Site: saxony
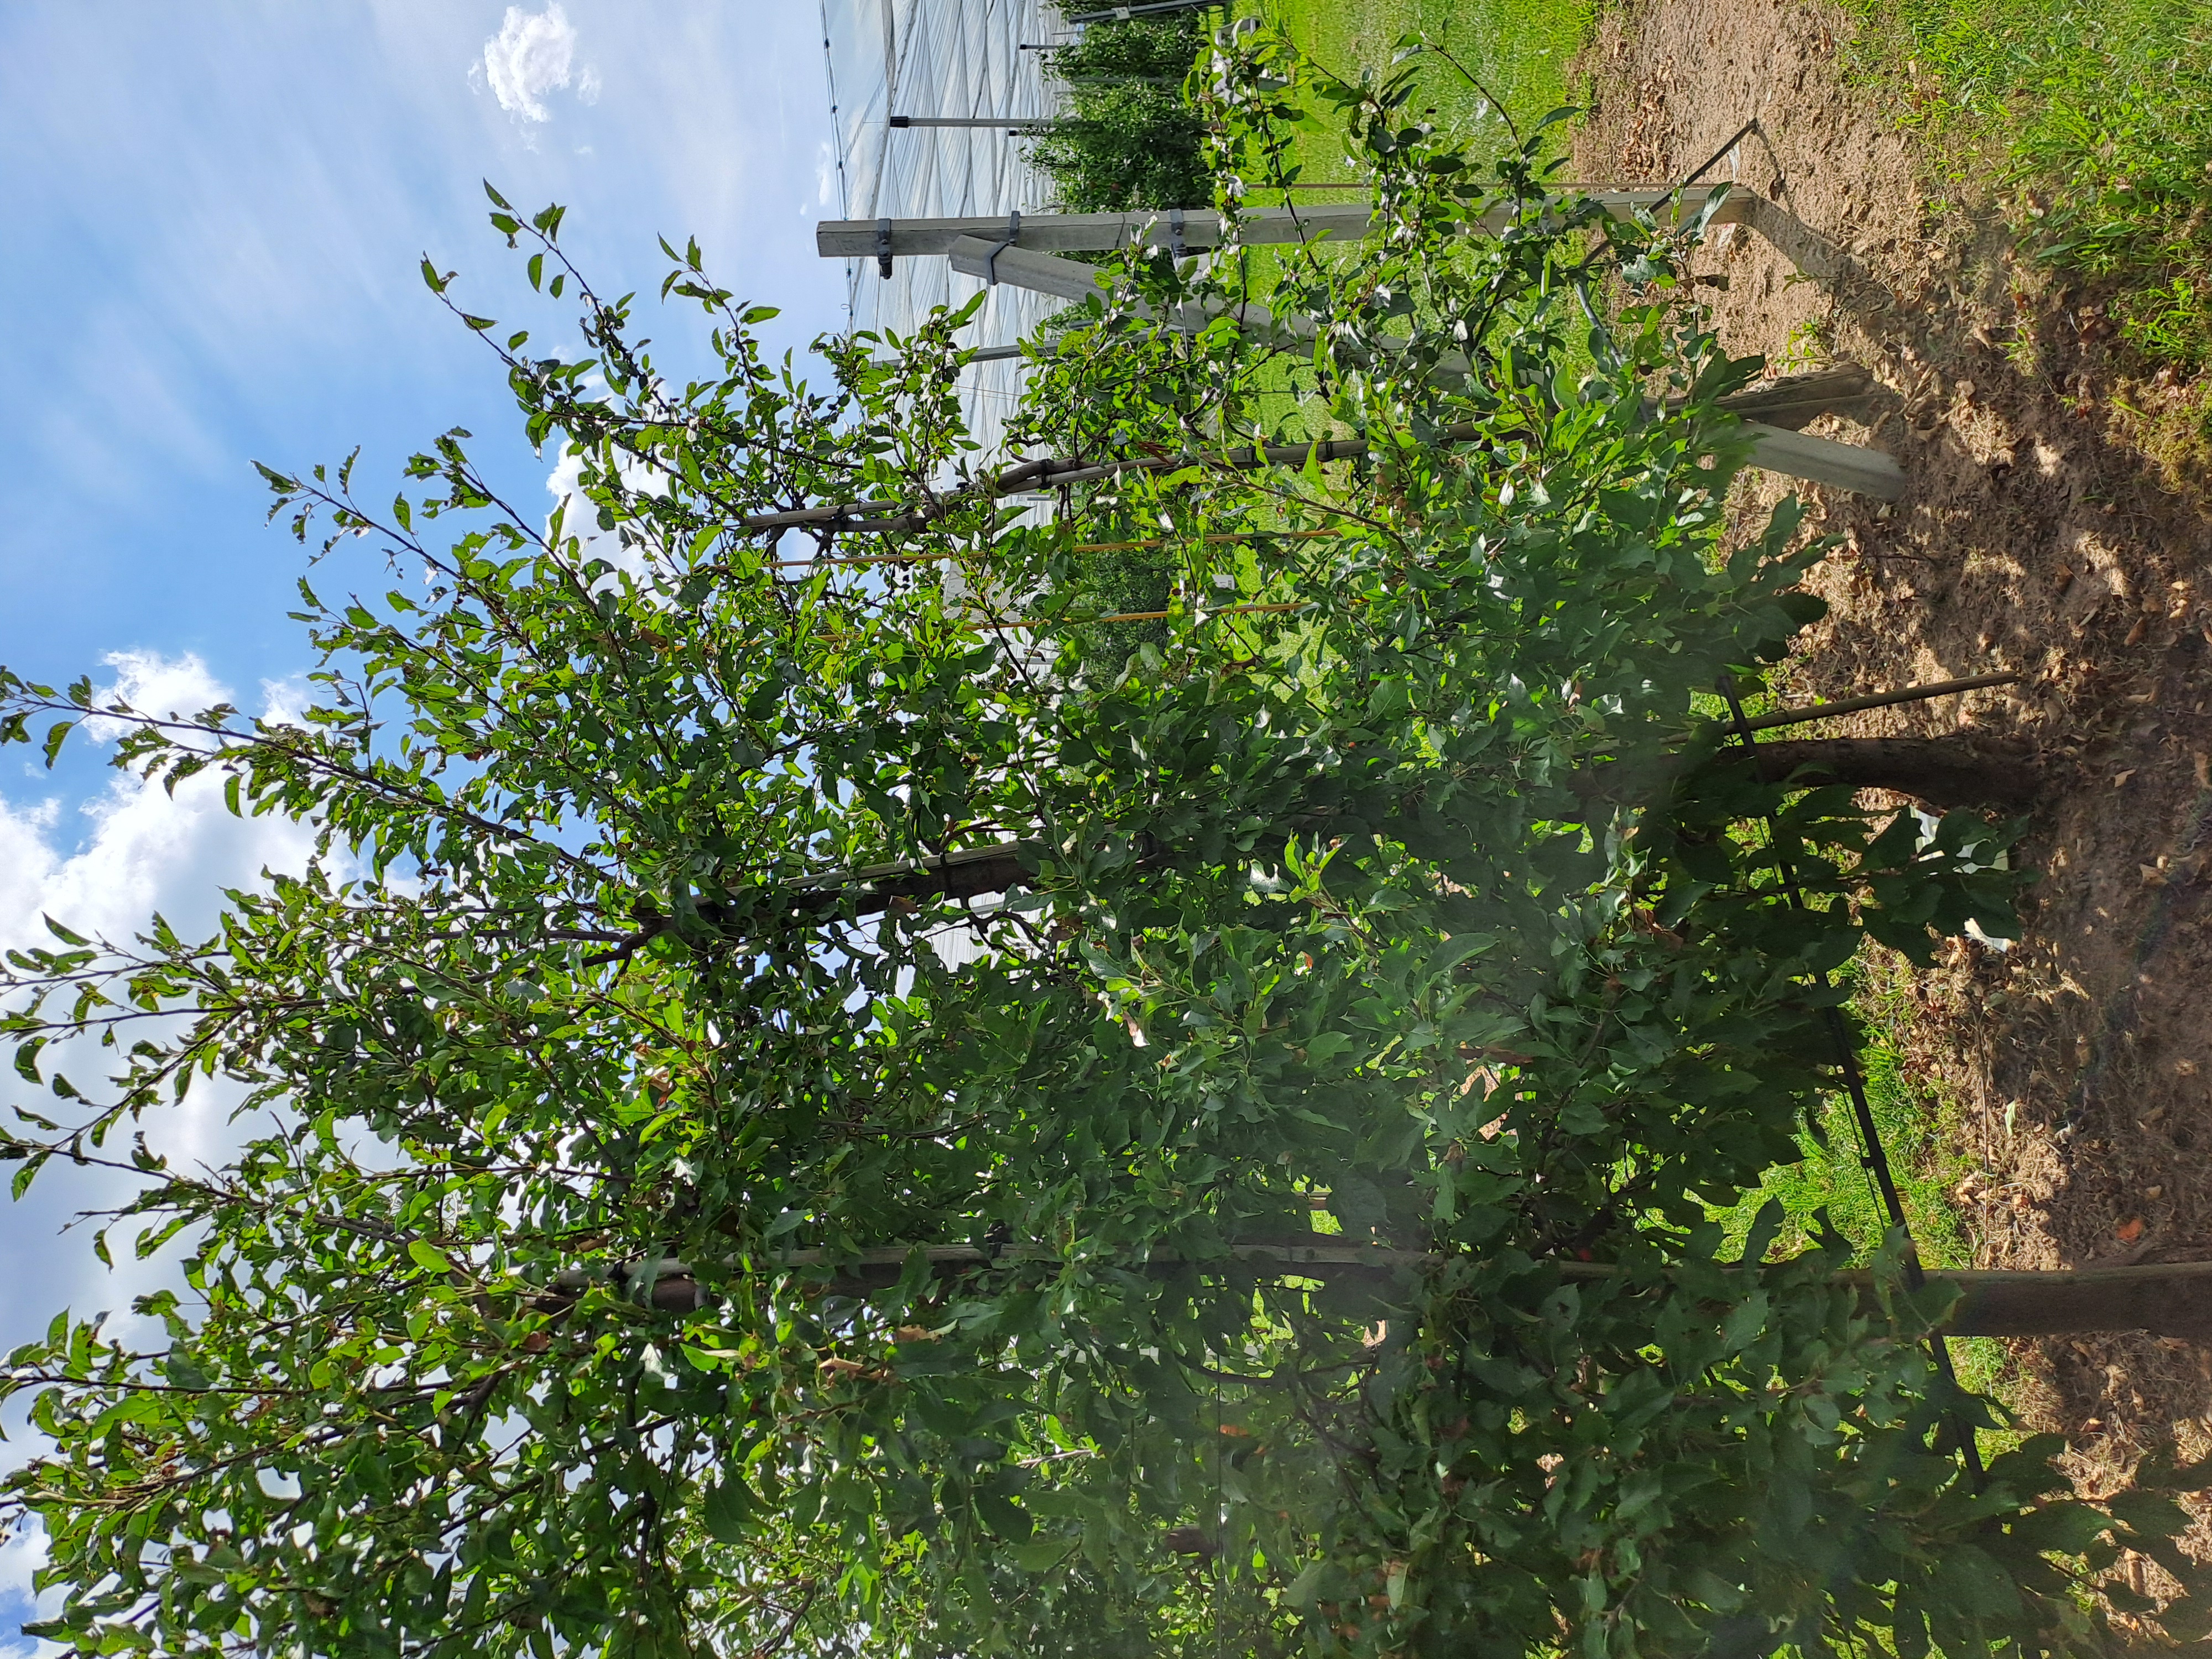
Growth stage (BBCH 85): Maturity of fruit and seed